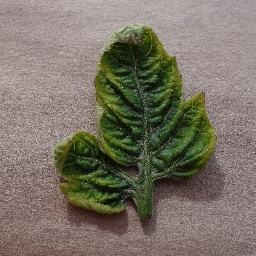
Label: Tomato___Tomato_Yellow_Leaf_Curl_Virus